Gundelia

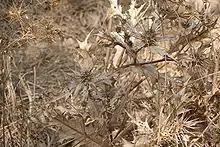
Tumbleweed stage

The stem divides into ten or more branches, each of which is topped by a compound spiny ovoid inflorescence of 4–8 cm in diameter, which may be covered in dense arachnoid hairs. This inflorescence is unusual for members of the family Asteraceae, as each true flower head is so far reduced as to only contain one floret, which is surrounded by its own involucre. Five to seven of these monofloral flower heads combine into secondary flower heads, each subtended by a spiny bract hardly or substantially longer than the secondary flower heads, with only the centre floret developing a cypsela, and the surrounding ones only producing pollen. These secondary flower heads later break free from the globose assembly of flower heads that sit on the end of each branch of the stem during the tumbleweed-stage. Remarkable for a member of the tribe Cichorieae are also the disk florets, a trait that is further only present in "Warionia saharae".